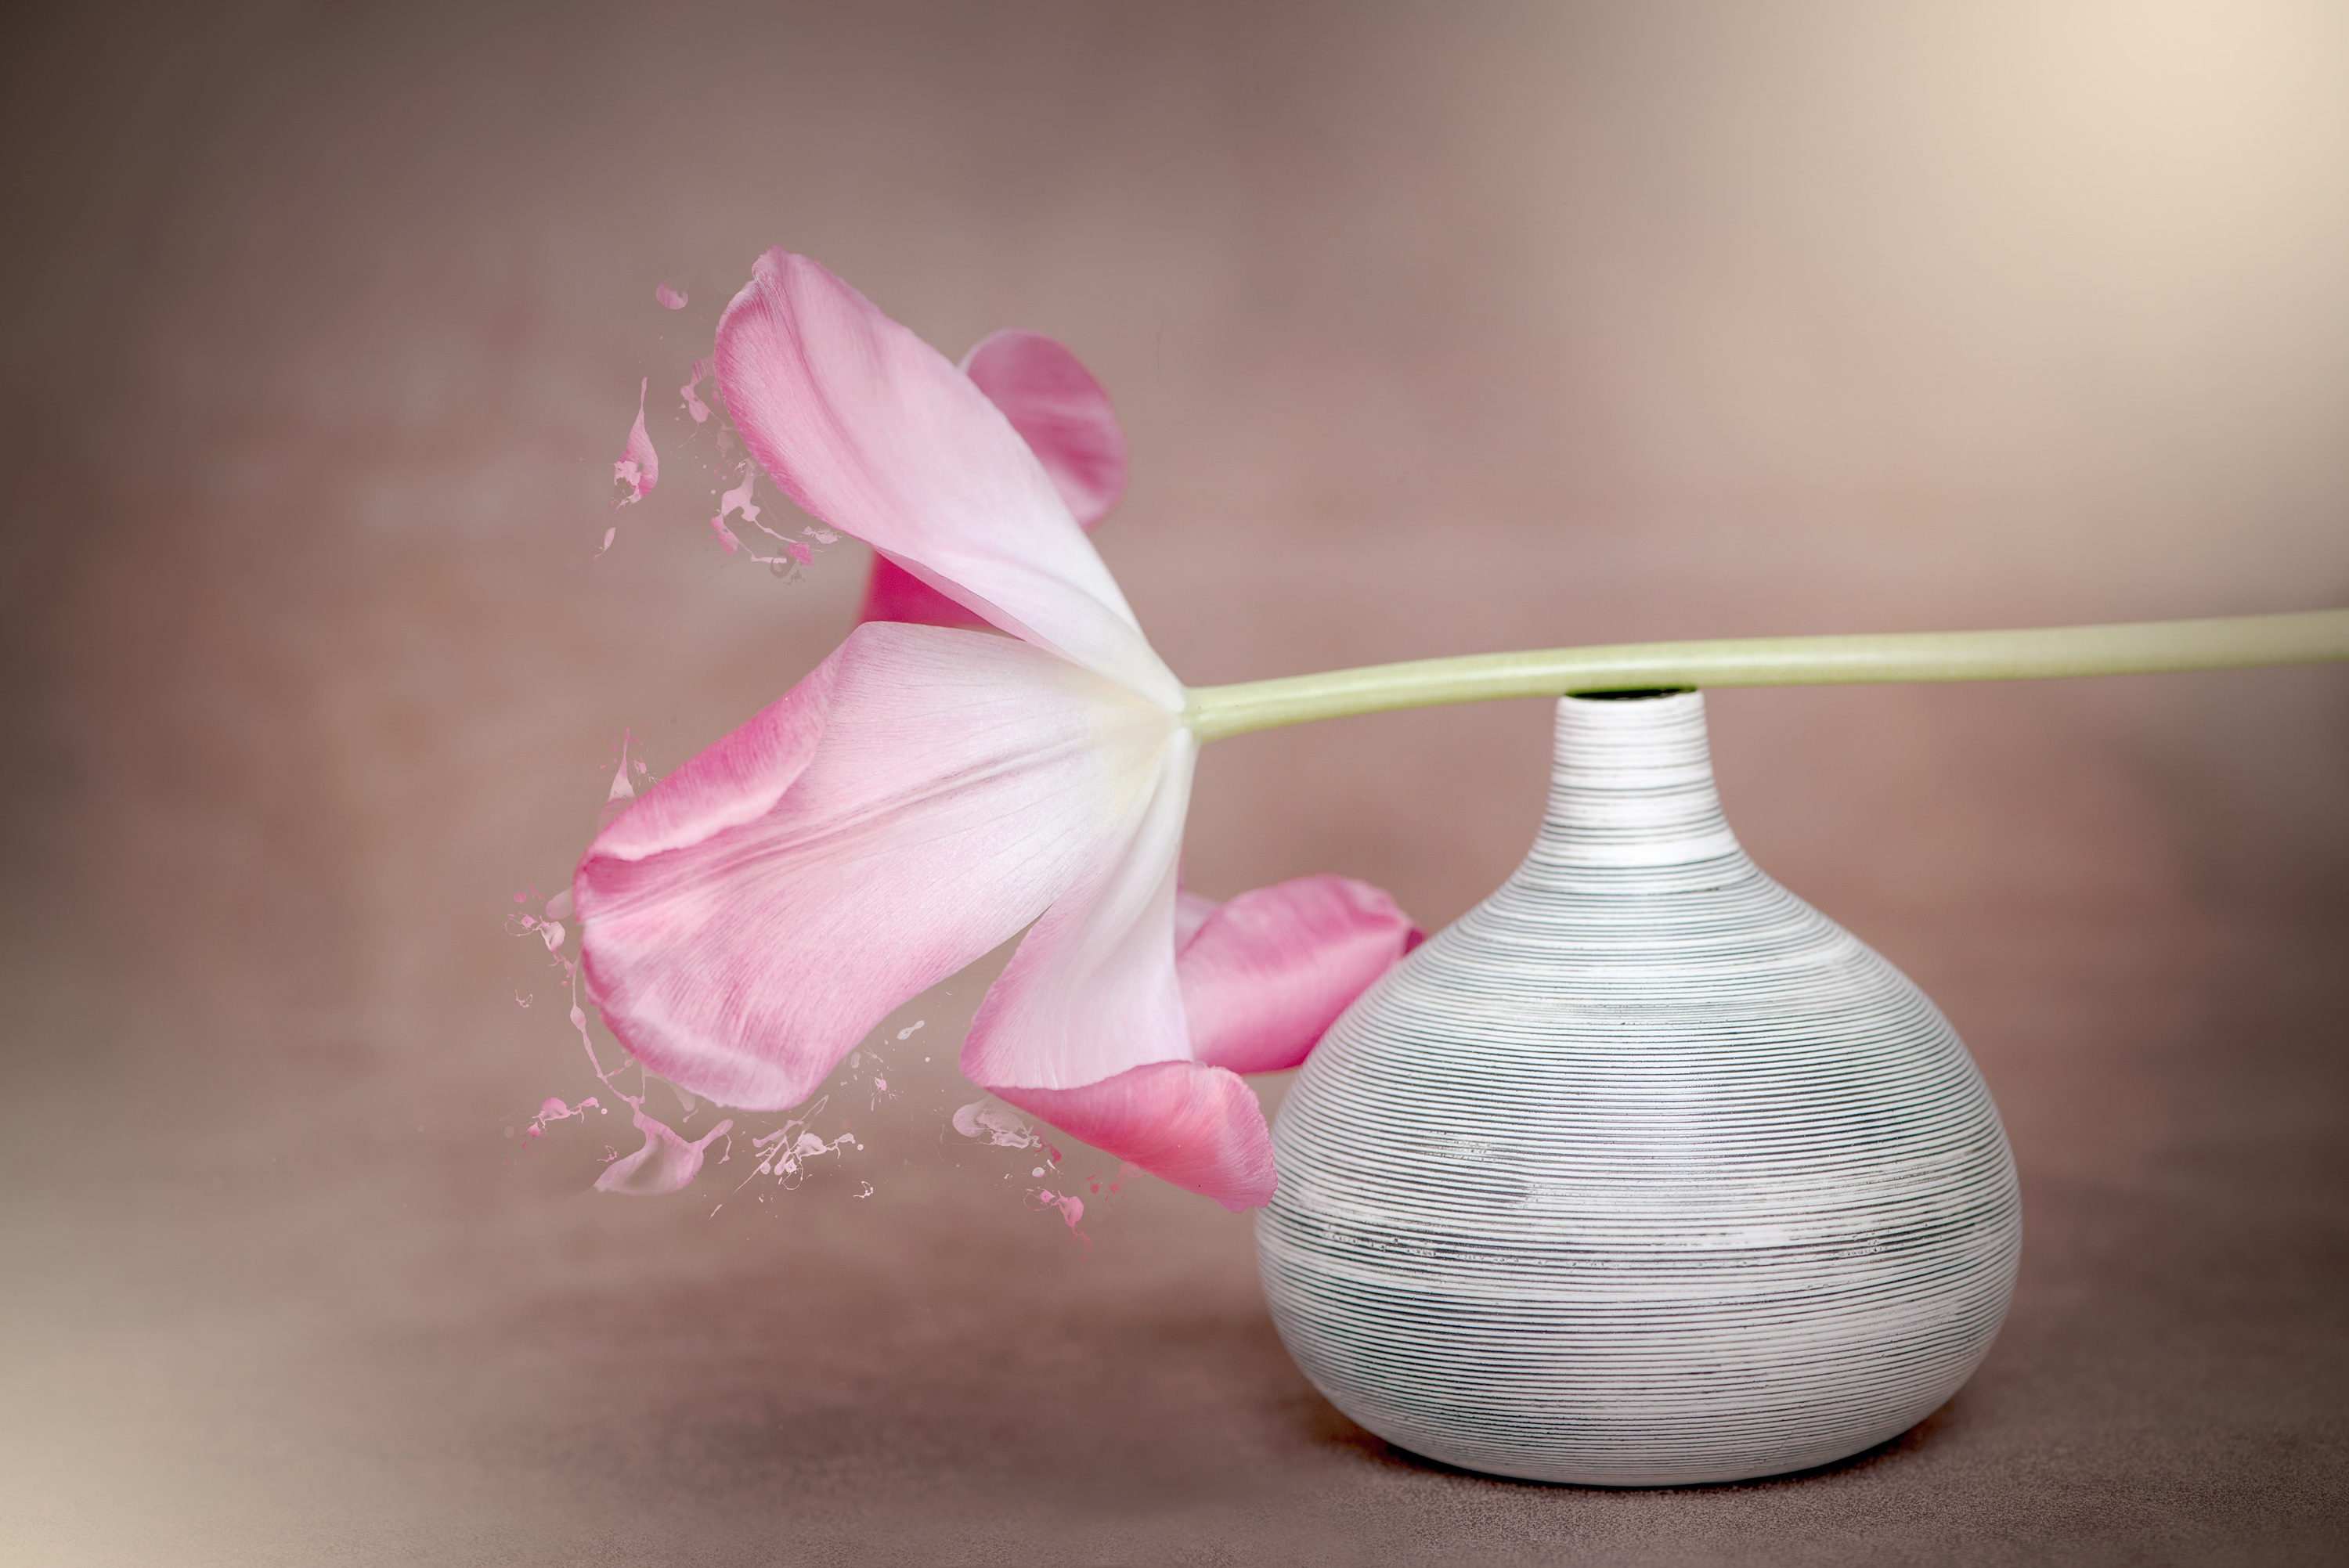
plant, white, flower, petal, tulip, vase, spring, pink, close, still life, close up, spring flower, pink flower, macro photography, flowering plant, schnittblume, flowers photography, tulip pink